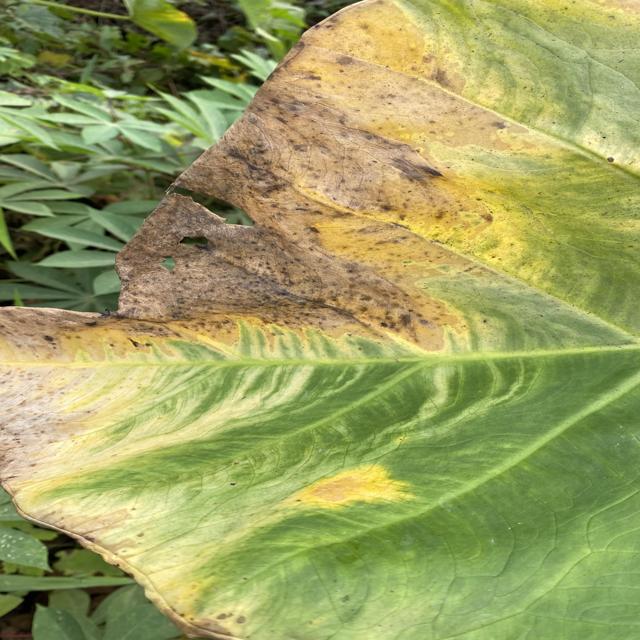
Label: Late_Blight